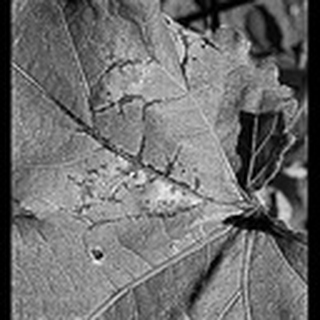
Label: cotton_bacterial_blight